Alice Becker-Ho

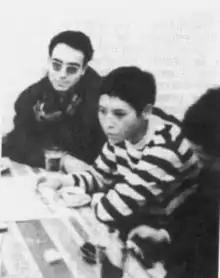
Becker-Ho seated alongside Mustapha Khayati (left), 1966

Alice Becker-Ho, also known as Alice Debord (born August 6, 1941), is a Chinese-born French intellectual closely associated with the Situationist International. Among other works, she has written poetry, a scholarly study of slang, and a travel memoir. The widow of Guy Debord, she is best known for being the editor of his complete letters, which have been published in eight volumes.